KSJD

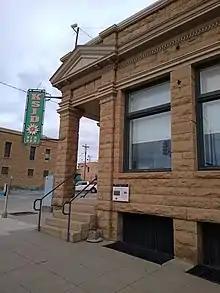
Montezuma Valley National Bank building, home to KSJD

KSJD (91.5 FM), is a National Public Radio-affiliated station in Cortez, Colorado. It primarily features National Public Radio programming. The station is currently owned by Community Radio Project.